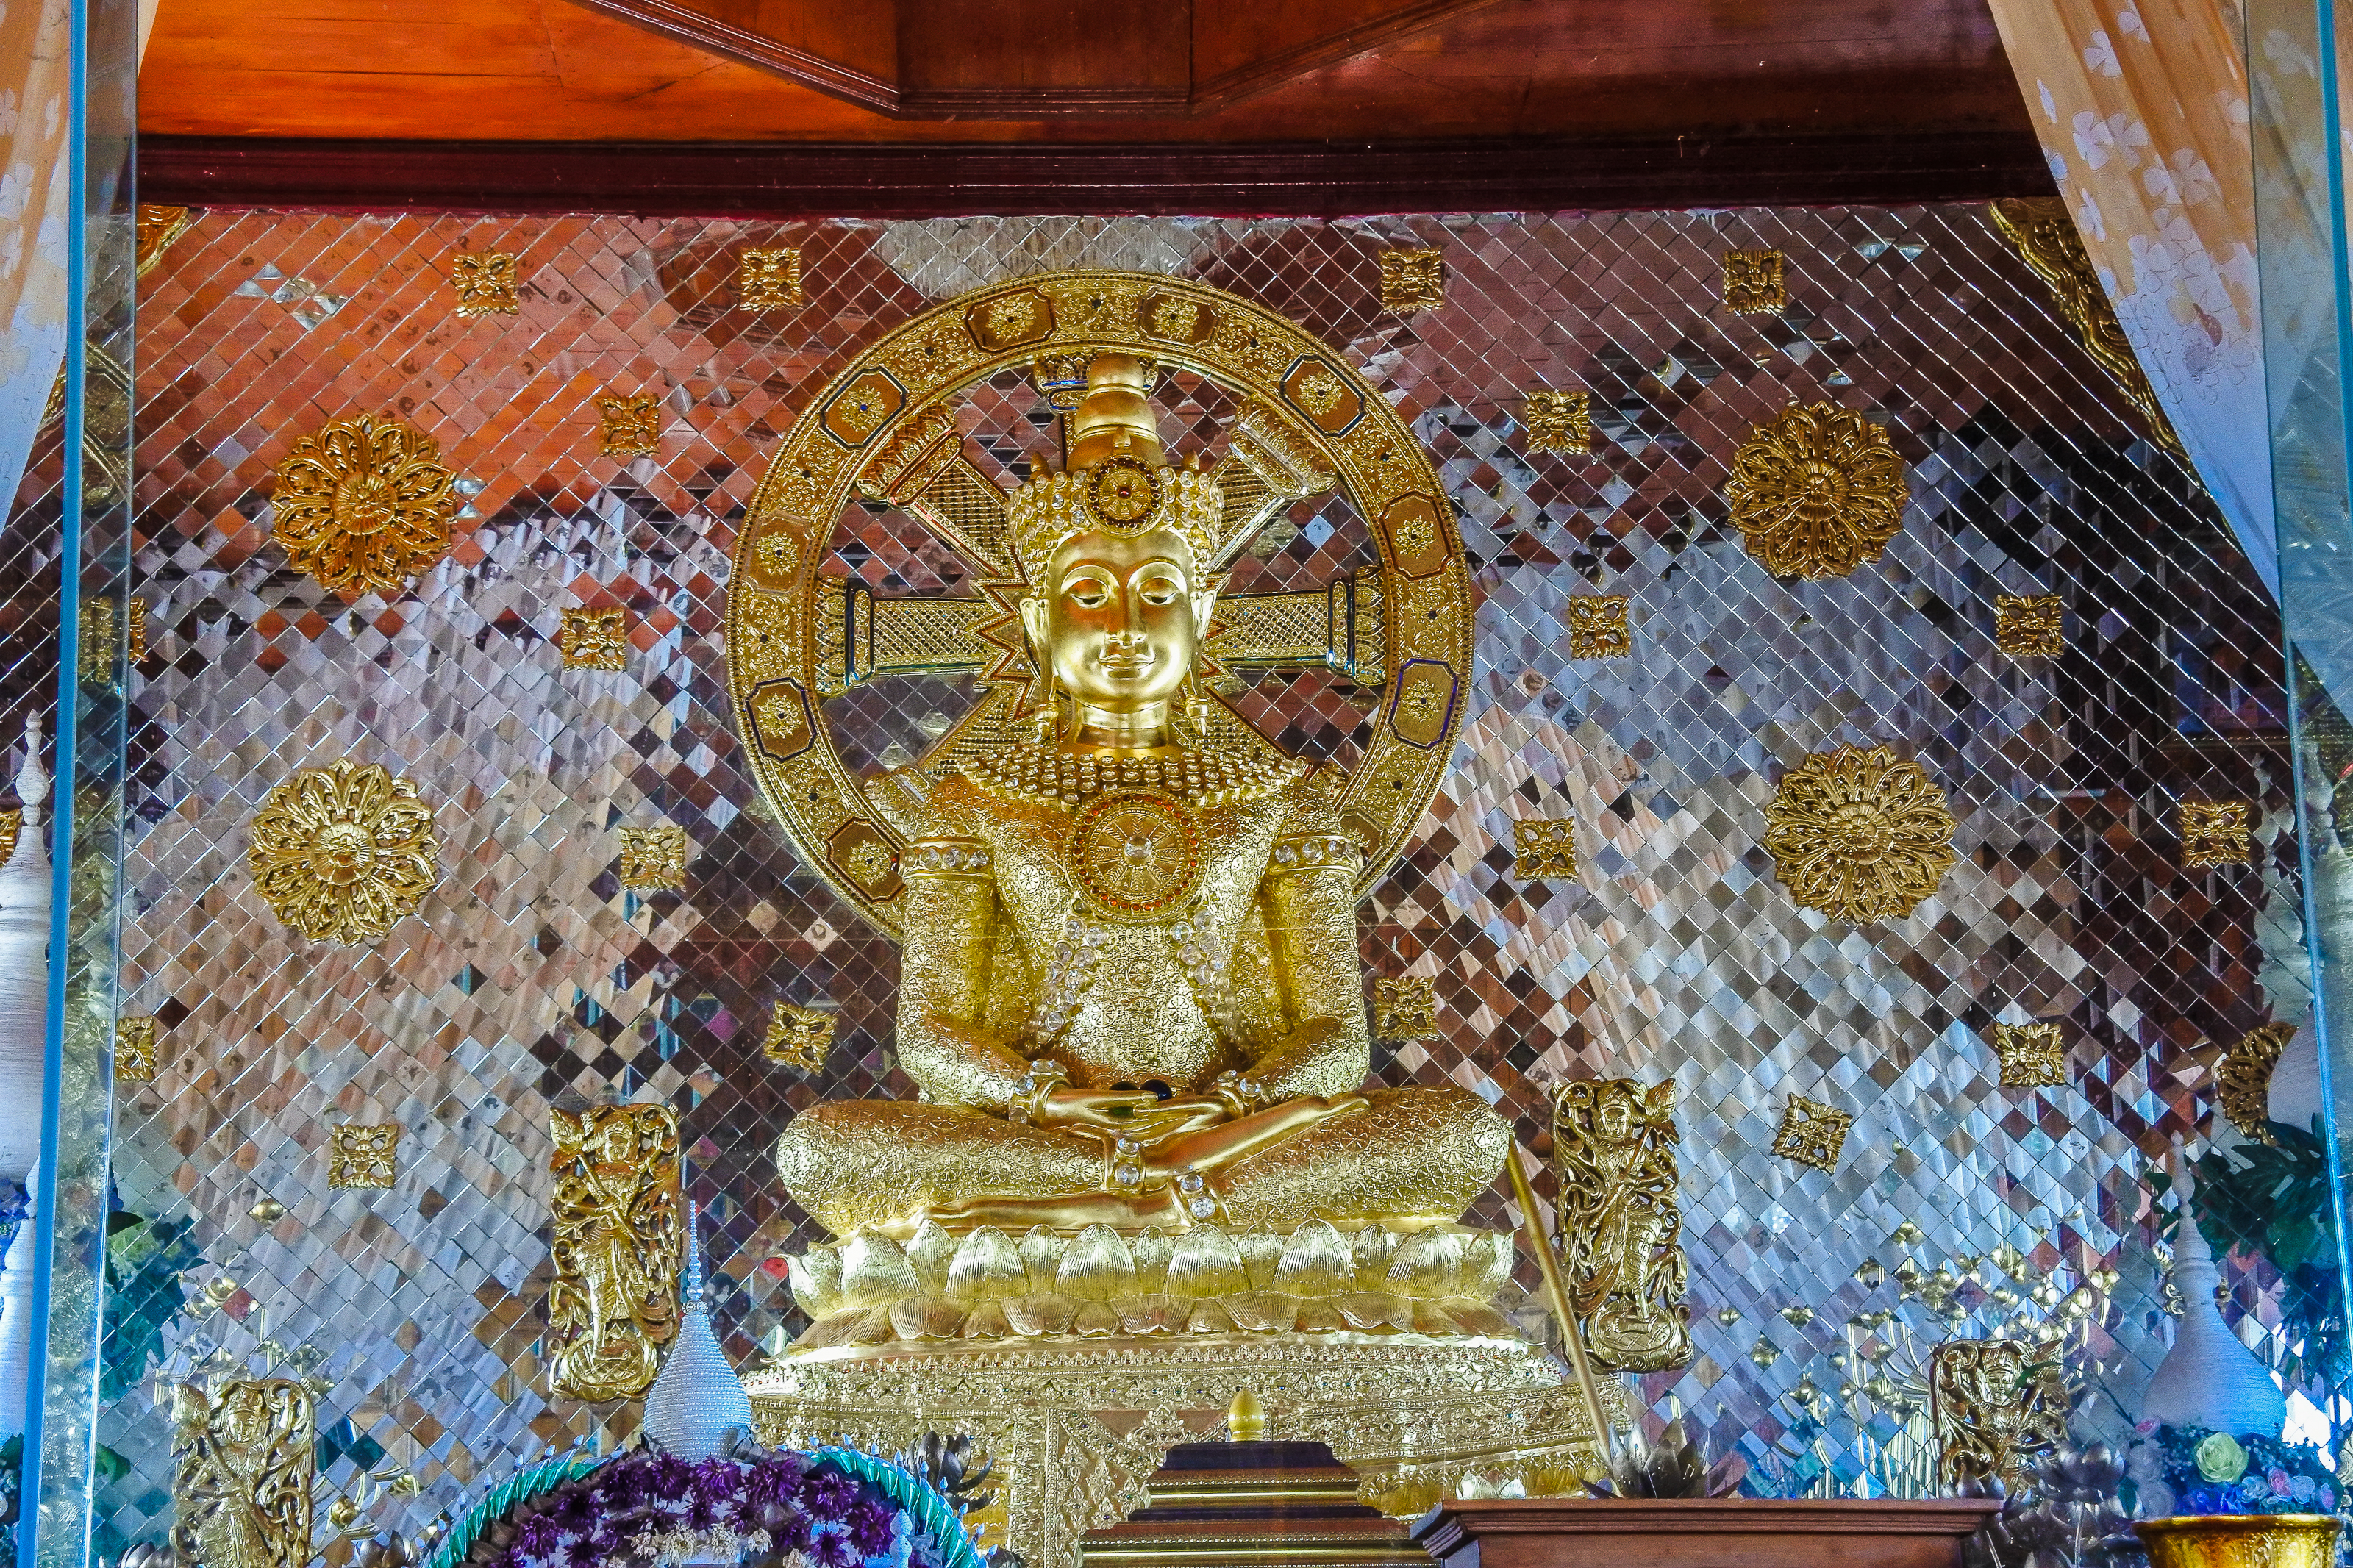
symbol, building, beautiful, view, phra, buddha, thailand, golden, palace, sky, old, oriental, statue, heritage, thai, history, ancient, stupa, morning, traditional, background, style, worship, religious, sunrise, destination, point, gold, tourist, vacation, place, architecture, art, famous, asia, asian, wat, buddhism, religion, pagoda, lamphun, monastery, blue, culture, buddhist, temple, time, travel, li, landscape, holy places, mosaic, place of worship, textile, tapestry, shrine